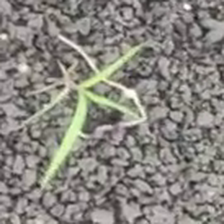
Weed species: Digitaria_SP_(Digitaria Sanguinalis )